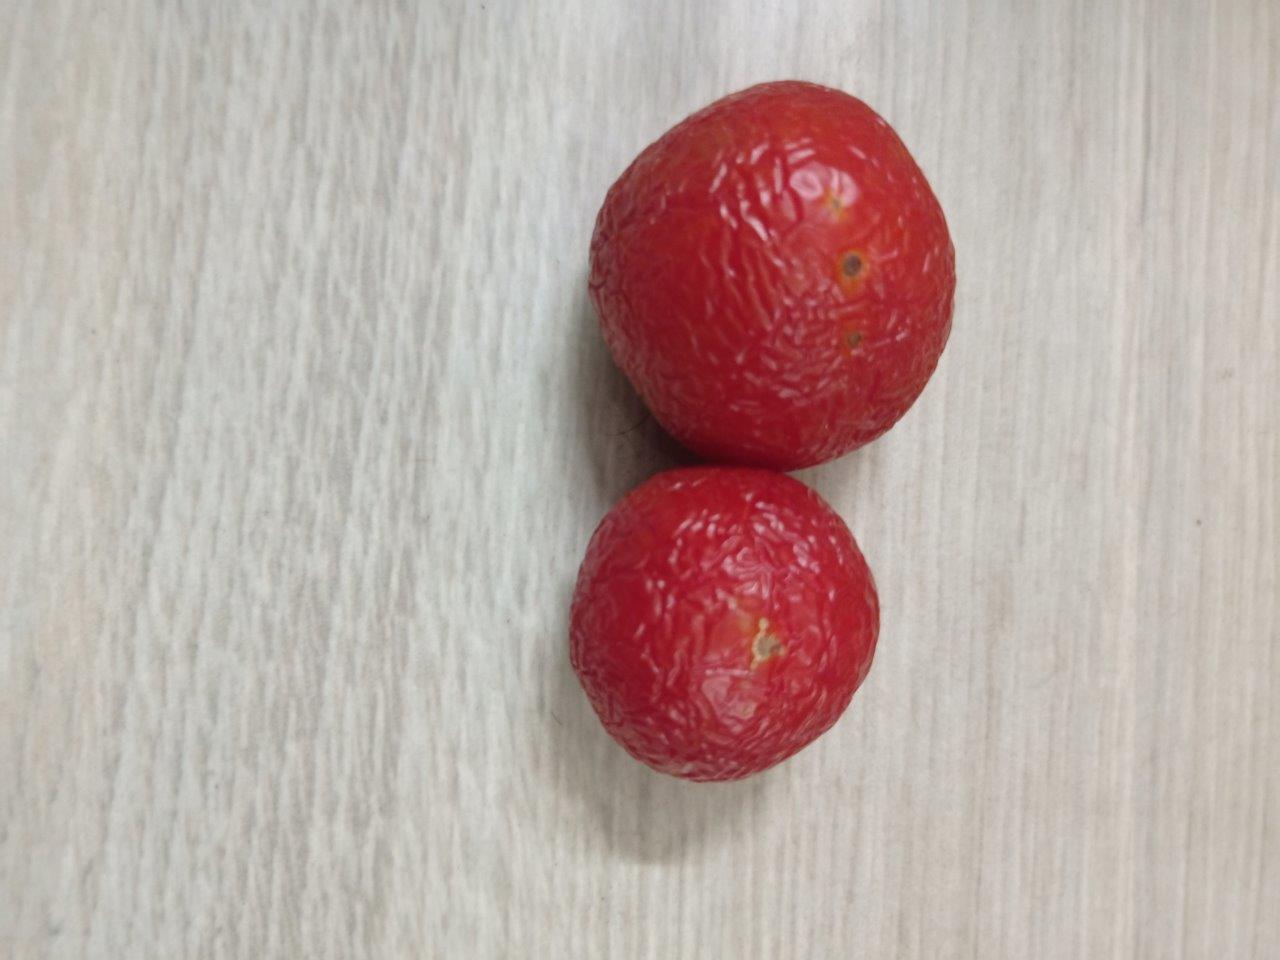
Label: Rotten